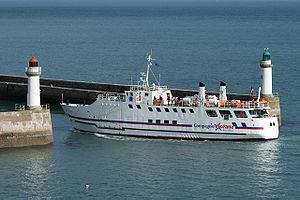
Les Chantiers et Ateliers de la Perrière sont un chantier naval Lorientais actif de 1937 à 1989. Ils ont produit quelque 117 navires lors de leurs 37 ans d'activité, introduisant des techniques innovantes, notamment lors de la construction de certains Pen Duick, ou des premiers chalutiers à pêche-arrière.
La Compagnie Océane est une société de transport maritime du Morbihan, filiale de la multinationale Transdev, dont 70 % du capital est détenu par la Caisse des dépôts et consignations et 30 % par le groupe allemand Rethmann. Elle a été créée à la suite de la décision du 27 novembre 2007 du conseil général du Morbihan d'attribuer à Veolia Transport les liaisons maritimes entre Quiberon et les îles de Houat, Hoëdic, et Belle-Île-en-Mer, ainsi que la liaison entre Lorient et l'île de Groix. La Compagnie Océane transporte chaque année environ 1 600 000 passagers, ce qui représente, après les liaisons Corse–continent, un des plus gros trafic maritime de passagers en France.
L’Acadie est un ferry appartenant au Conseil général du Morbihan et exploité par la Compagnie Océane comme navire de réserve.